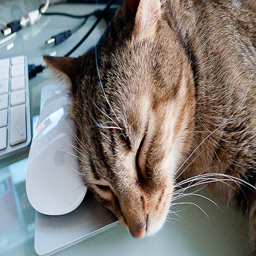
A cat laying on top of a table trying to sleep.
A cat sleeping next to a mouse and a keyboard.
a cat is sleeping next to a computer mouse
A cat sleeping on a mouse pad next to a computer mouse
A close up of a kitty rest in on a mouse pad